Colégio La Salle Carmo

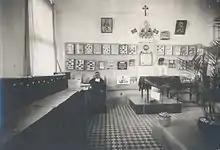
Biology classroom in the 1930s.

In 1929 the Lasallians and their former students started the boarding school, which then operated for 30 years, and took over the direction of the Agricultural Patronage, a special boarding school for poor students and delinquents, at the request of the Municipal Government.